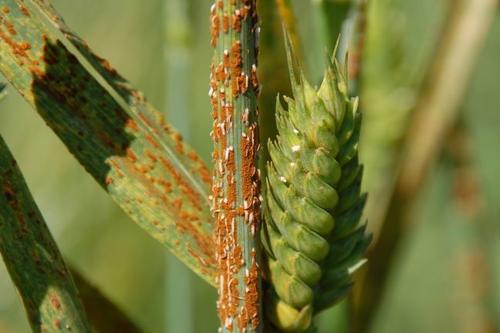
Plant: Wheat
Disease: wheat stem rust